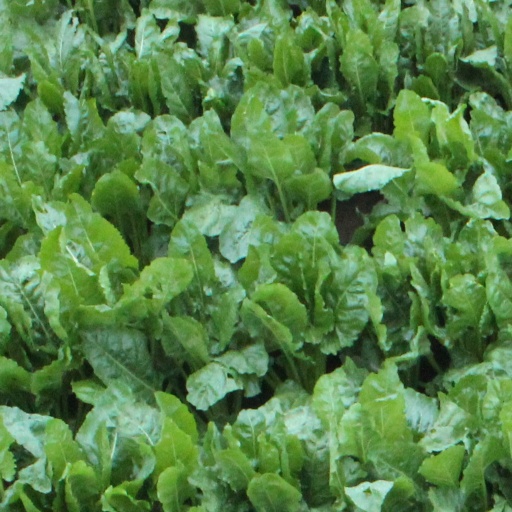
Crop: sugar beet